Byron (community), Fond du Lac County, Wisconsin

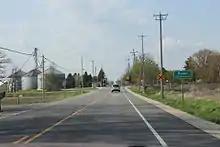
Looking north at the sign for Byron on WIS 175

Byron is an unincorporated community located, in the town of Byron, in Fond du Lac County, Wisconsin, United States. Byron is northeast of Brownsville on Wisconsin Highway 175.